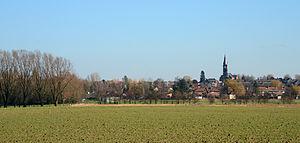
Le mont d'Halluin